Willmar station

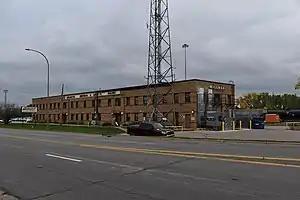
The former Willmar station in 2021

The Willmar station of Willmar, Minnesota was built in 1948, replacing an 1892 Cass Gilbert designed depot. It served the Great Northern Railway and its successor Burlington Northern until 1971. Thereafter, passenger service continued under Amtrak, but with only a single route through Willmar, the "Empire Builder". After the "North Coast Hiawatha", which ran on the former Northern Pacific Railway line from Minneapolis to Fargo, ended service in 1979, the "Empire Builder" moved to that corridor.